Soviet occupation of Latvia in 1940

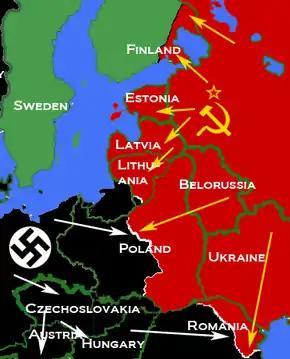
Territories occupied by the USSR and Nazi Germany at the beginning of World War II (1939–1940)

In 1989, the USSR condemned the 1939 secret protocol between Nazi Germany and itself that had led to the invasion and occupation of the three Baltic countries, including Latvia. In July 1989, the people of Latvia began the process of restoring their independence. In 1991, after the dissolution of the Soviet Union, Latvia's sovereignty was fully restored. On 22 August 1996, the Latvian parliament adopted a declaration that stated that the Soviet occupation of Latvia in 1940 was a military occupation and an illegal incorporation.